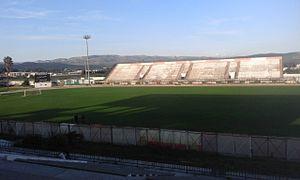
Stade Boujemaa Kmiti à Béja
Béja est une ville du Nord-Ouest de la Tunisie située à une centaine de kilomètres de Tunis et à une cinquantaine de kilomètres de la frontière tuniso-algérienne.